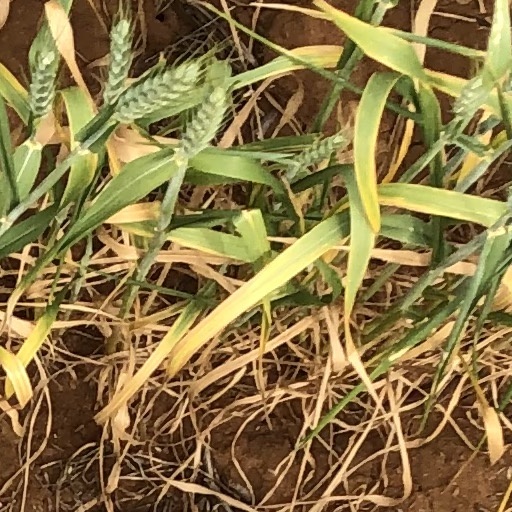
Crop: wheat